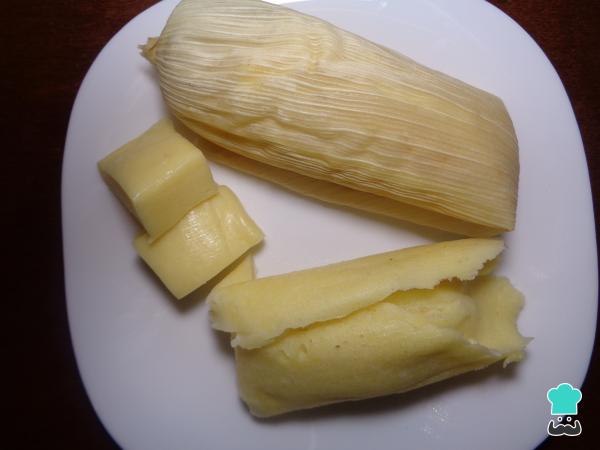
Pasado este tiempo, revisamos que nuestros tamales mexicanos estén listos. Para saber si están cocidos, la masa debe despegarse de la hoja de maíz fácilmente. Servimos los tamales canarios con queso manchego calientes y acompañados con un delicioso ponche de frutas calentito, o un atole de guayaba. ¡Buen provecho!